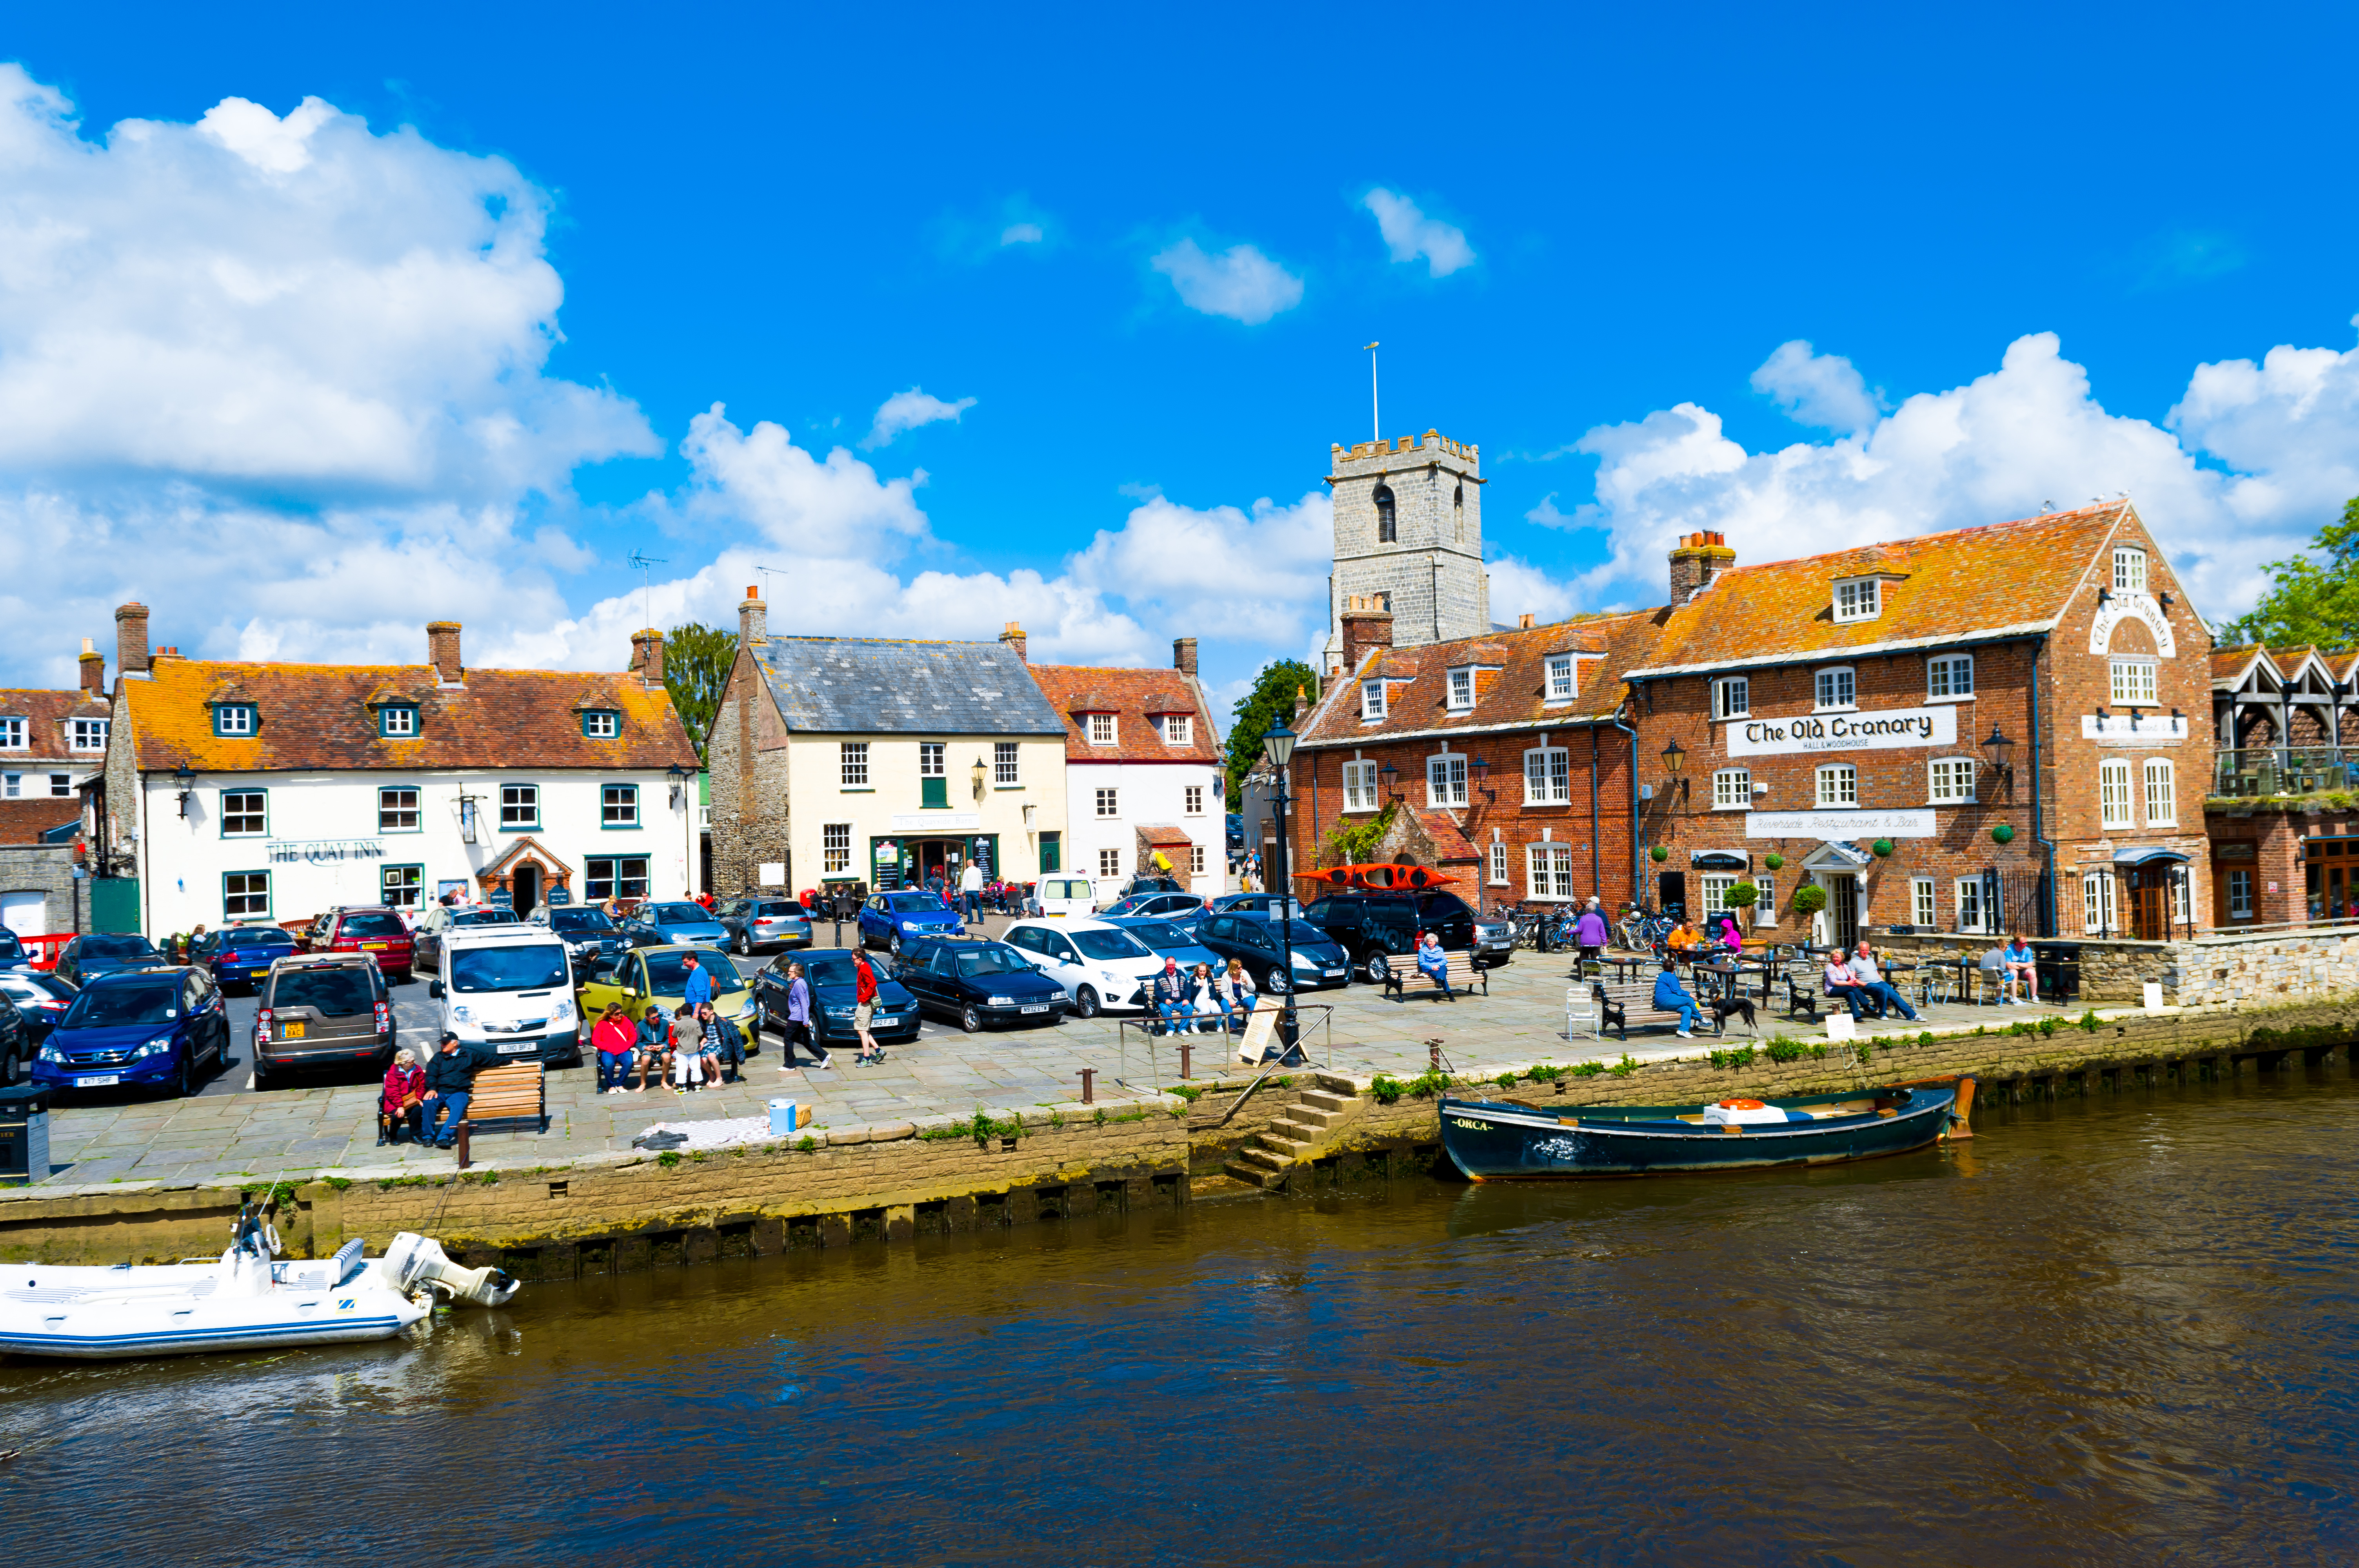
sea, coast, dock, town, river, canal, cityscape, vacation, dslr, vehicle, tower, harbor, church, marina, nikon, tourism, waterway, body of water, boats, churches, may, late, dorset, wareham, quay, frome, geographical feature